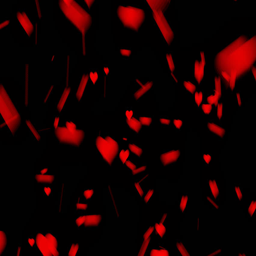
heart with alpha channel with transparency to place over any background